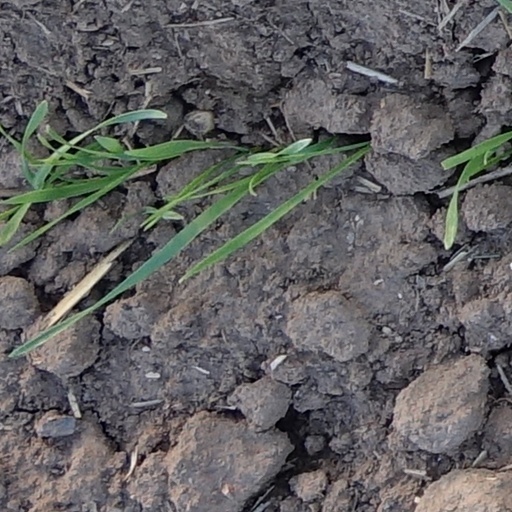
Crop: wheat